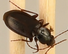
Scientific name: Calathus advena
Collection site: Rocky Mountains NEON (RMNP), plot RMNP_014